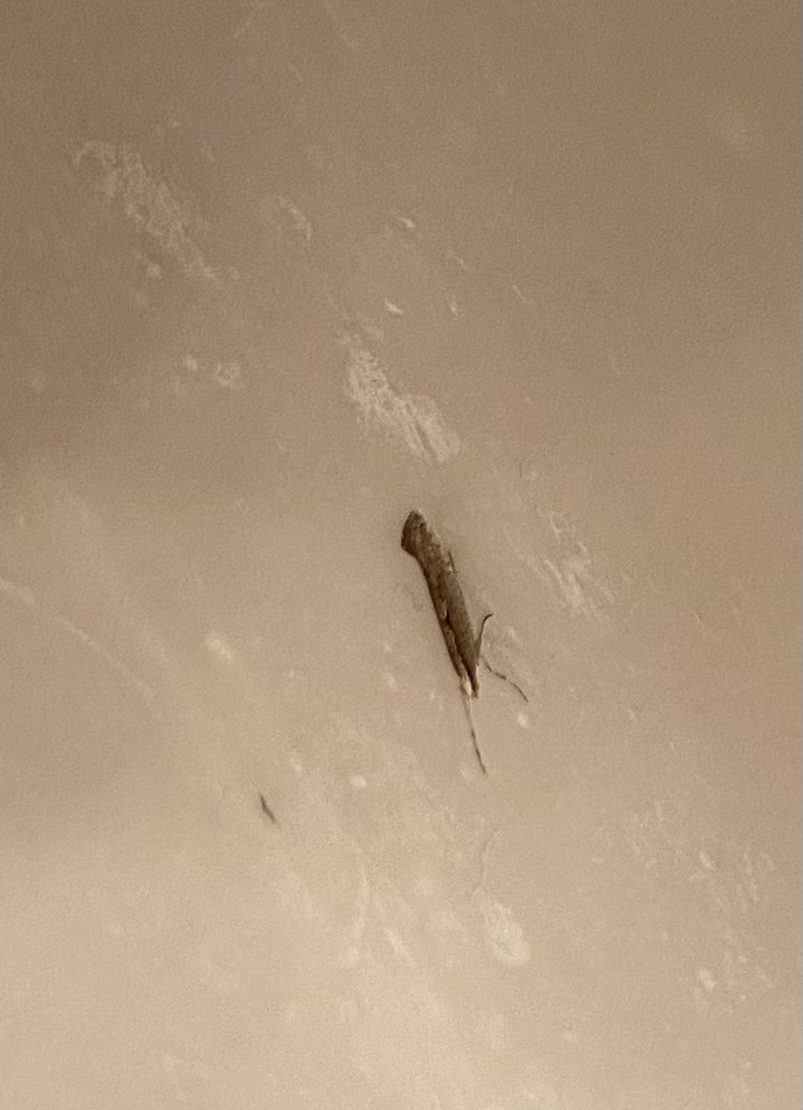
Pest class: diamondback_moth